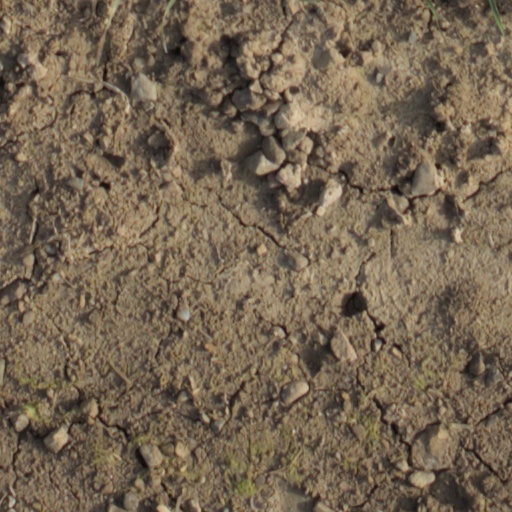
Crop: wheat